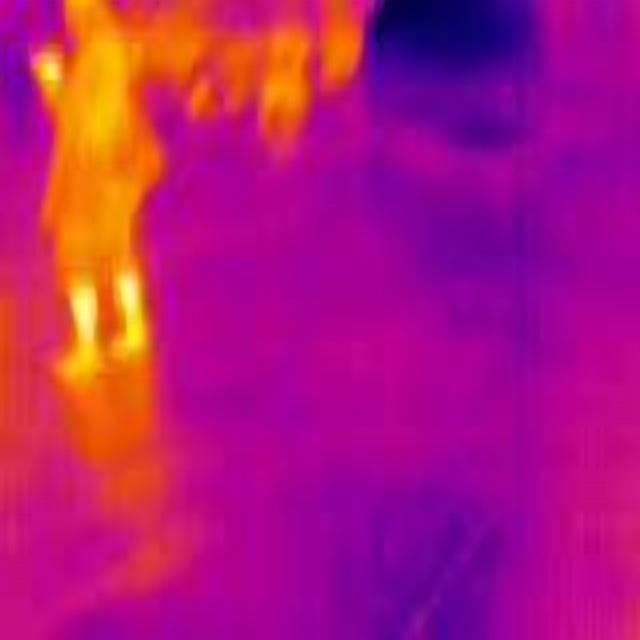
Detected objects:
label: person